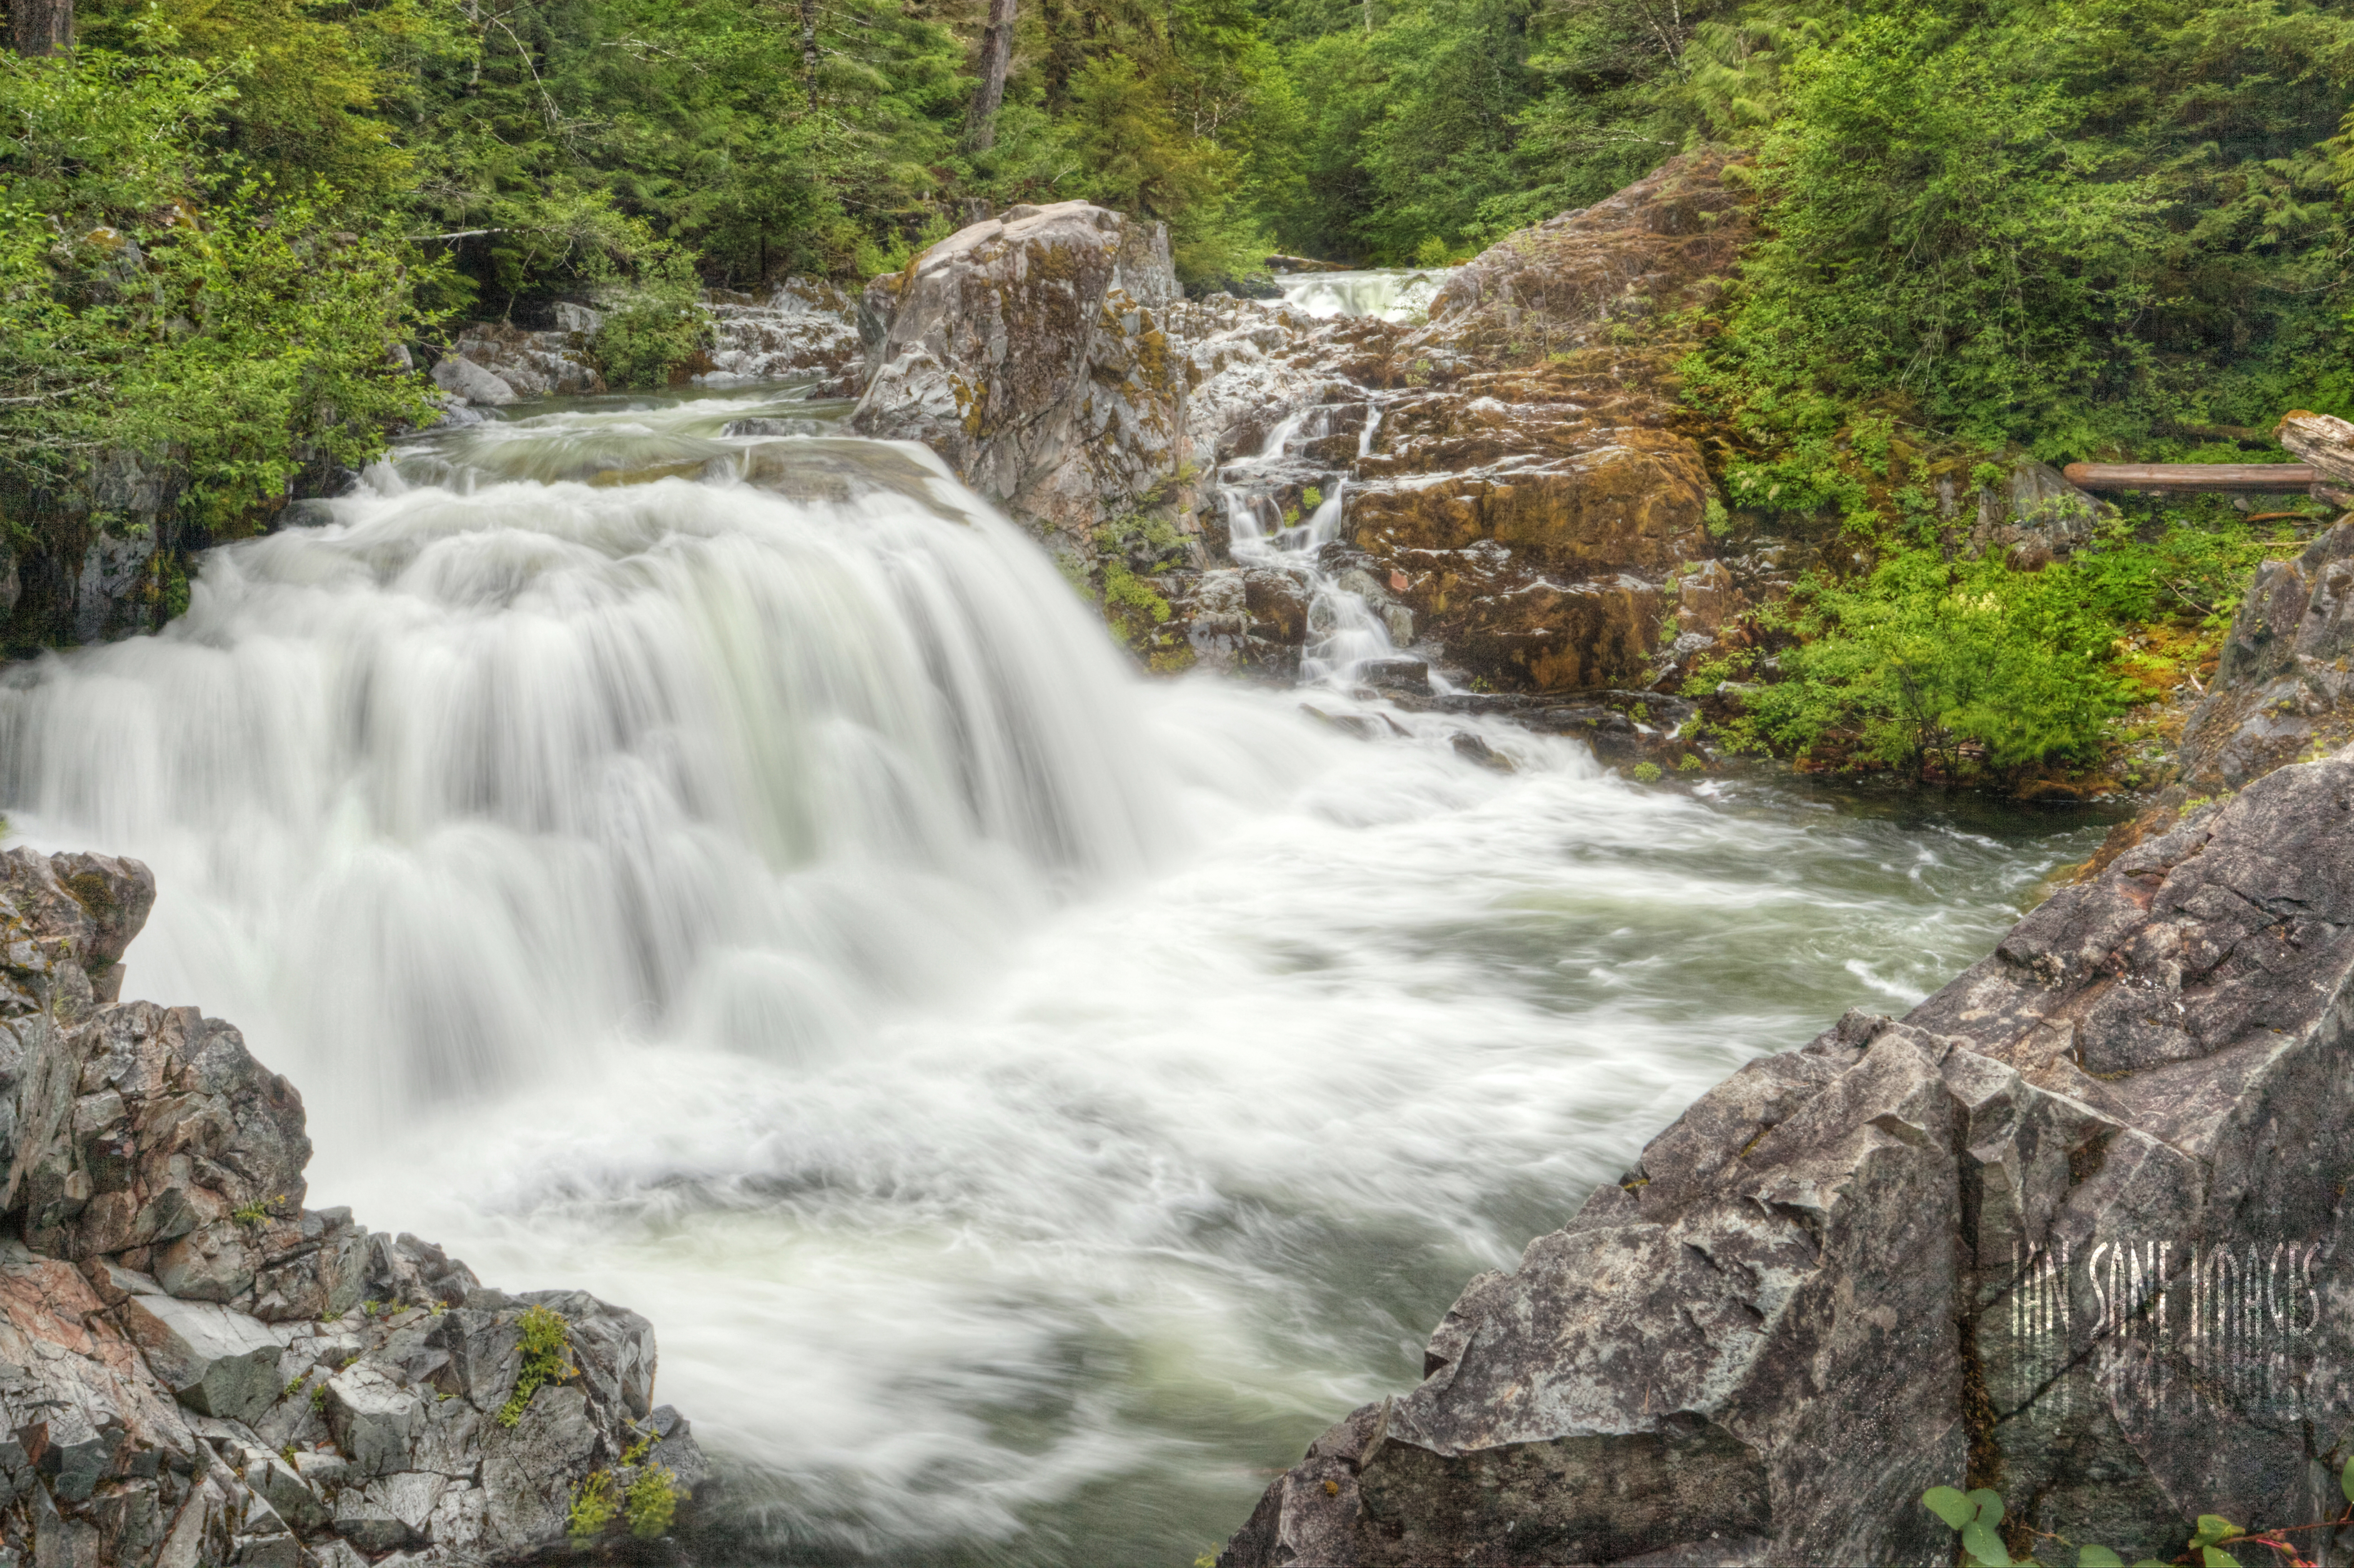
water, nature, waterfall, camera, photography, river, stream, lens, autumn, canon, rapid, two, body of water, long, eos, exposure, ravine, mark, ii, 5d, wasserfall, images, usm, f4l, water feature, watercourse, oregon, ian, sane, ef1740mm, jawboneflats, sawmillfalls, opalcreekwilderness